Austria–Pakistan relations

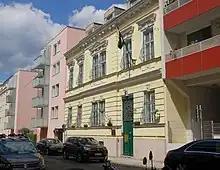
Embassy of Pakistan in Vienna

Under the aforementioned Memorandums of Understanding, the Higher Education Commission of Pakistan has sent Pakistani scholars to Austria for doctoral and/or post-doctoral level studies. A Joint Working Group on Trade and Economic Cooperation has been established in 1994 with sessions taking place alternatively in Islamabad and Vienna every three to four years.